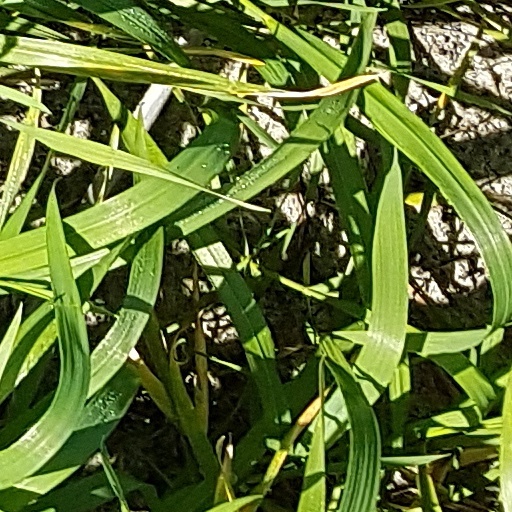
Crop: wheat